Martian surface

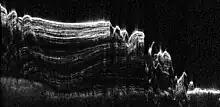
Radargram of north pole layered deposits from SHARAD shallow ground-penetrating radar on Mars Reconnaissance Orbiter.

Dispersion of the returned radar echoes from Mars shows that a lot of variation exists in surface roughness and slope across the planet's surface. Wide areas of the planet, particularly in Syria and Sinai Plana, are relatively smooth and flat. Meridiani Planum, the landing site of the Mars Exploration Rover Opportunity, is one of the flattest and smoothest (at decimeter-scale) locations ever investigated by radar—a fact borne out by surface images at the landing site. Other areas show high levels of roughness in radar that are not discernible in images taken from orbit. The average surface abundance of centimeter- to meter-scale rocks is much greater on Mars than the other terrestrial planets. Tharsis and Elysium, in particular, show a high degree of small-scale surface roughness associated with volcanoes. This extremely rough terrain is suggestive of young, ʻaʻā lava flows. A 200-km-long band of low to zero radar albedo ("stealth" region) cuts across the southwest Tharsis. The region corresponds to the location of the Medusa Fossae Formation, which consists of thick layers of unconsolidated materials, perhaps volcanic ash or loess.